Gloria Guinness

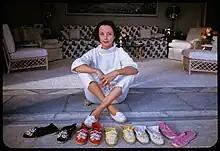
Guinness in 1954

Gloria Guinness (née Rubio y Alatorre; 27 August 1912 – 9 November 1980), previously Countess Gloria von Fürstenberg-Herdringen, was a Mexican socialite and a contributing editor to "Harper's Bazaar" from 1963 to 1971. She was photographed by Cecil Beaton, Slim Aarons, Alejo Vidal-Quadras; designed for by Cristóbal Balenciaga, Elsa Schiaparelli, Hubert de Givenchy, Yves Saint-Laurent; and was also a close friend and inspiration to Truman Capote.